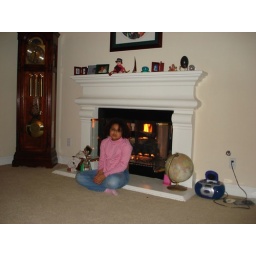
It is raining cats and dogs today. We have been enjoying the the day in front of the fireplace.